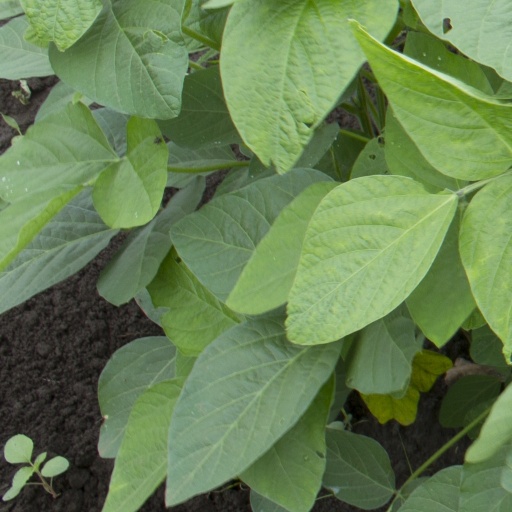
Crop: soybean